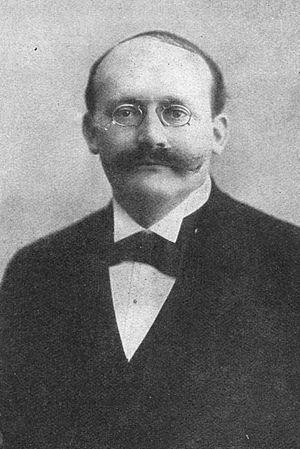
Bruno Helmut Erich von Schuckmann était un haut fonctionnaire allemand, gouverneur du Cameroun de 1891 à 1892 et du Sud-Ouest africain de 1907 à 1910.